Josef Vágner

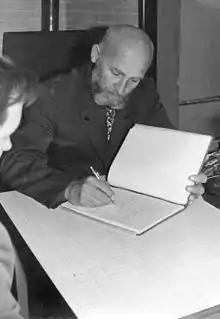
Josef Vágner, director of Dvůr Králové Zoo

Josef Vágner (May 26, 1928 – May 6, 2000) was a Czech zoologist, tropical forester, author, and the director of the Dvůr Králové Zoo in Dvůr Králové nad Labem.